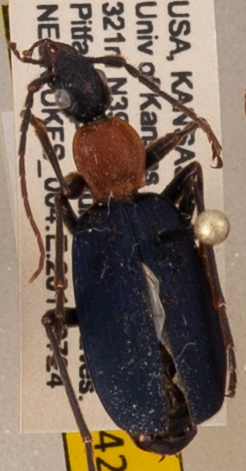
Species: Galerita atripes
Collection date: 2019-07-24
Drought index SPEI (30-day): -1.01
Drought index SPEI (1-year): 1.45
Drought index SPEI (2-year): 0.71